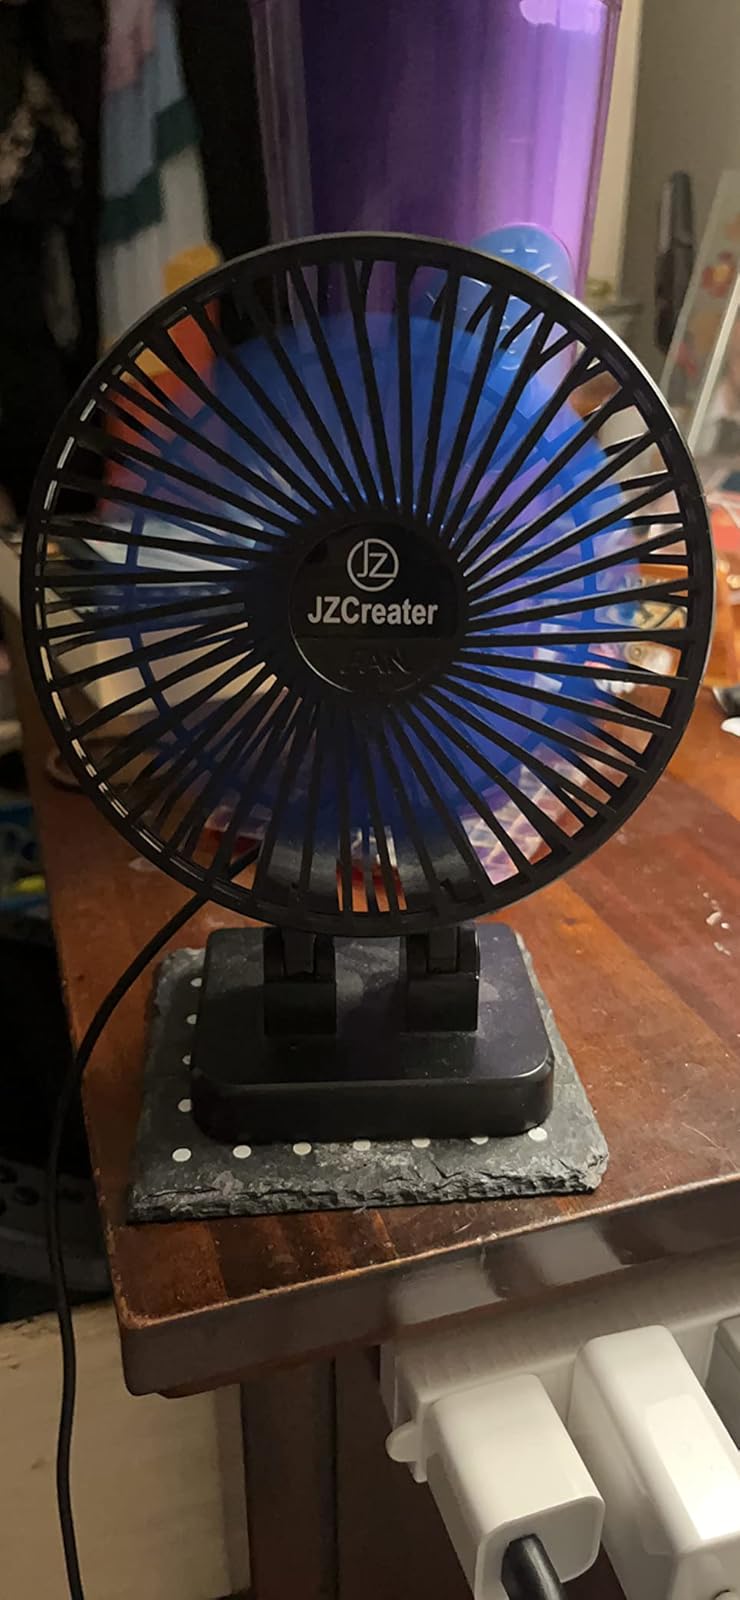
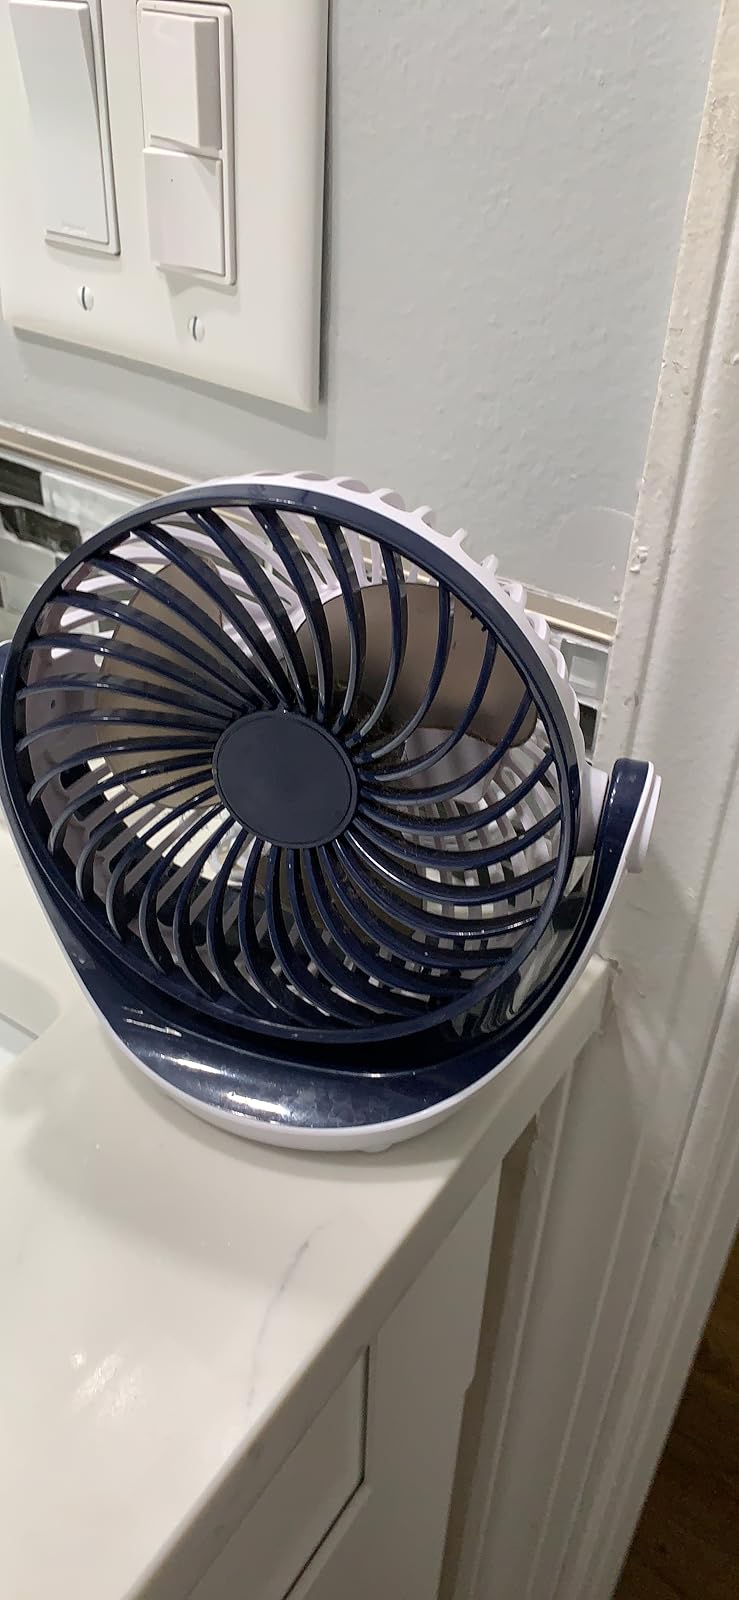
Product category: fan
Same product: no